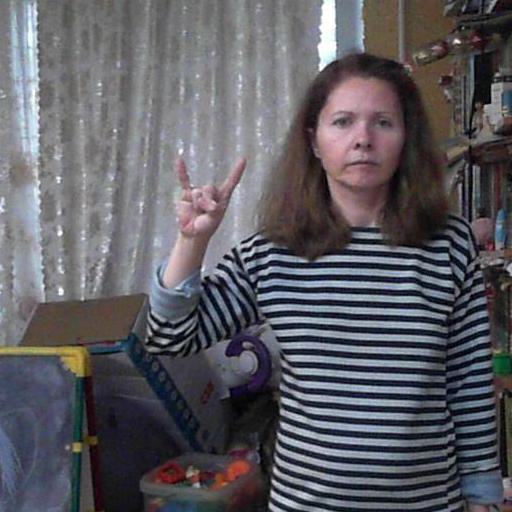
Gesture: rock